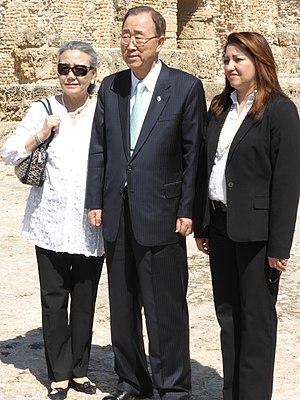
Le couple Ban Ki-moon avec Sonia M'Barek visitant les ruines de Carthage
Sonia M'Barek, également orthographié Sonia Mbarek, née le 5 juin 1969 à Sfax, est une politologue et personnalité culturelle tunisienne. Elle est ministre de la Culture de janvier à août 2016.